V.Smile

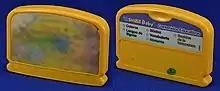
The Baby cartridge is more rounded, with normal exposed pins, but it still retains the educational contents table on the backside.

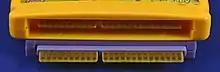
The pins in both V.Smile and V.Smile Baby cartridges are the same, although both systems are not compatible with each other.

Even though the V.Smile range of games are compatible with most of its consoles, the V.Smile Baby games aren't. The cartridges are shorter, but are also thicker and wider than normal V.Smile ones, meaning they can't fit on other systems. However, both cartridges have the same connector and pins, meaning V.Smile Smartridges, which are slimmer and narrower, can be physically inserted into the V.Smile Baby and connected, although it's harder to do so, and the game won't work with the console.